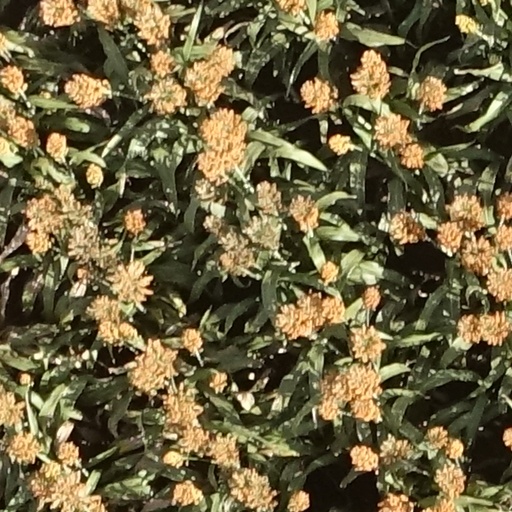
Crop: sorghum